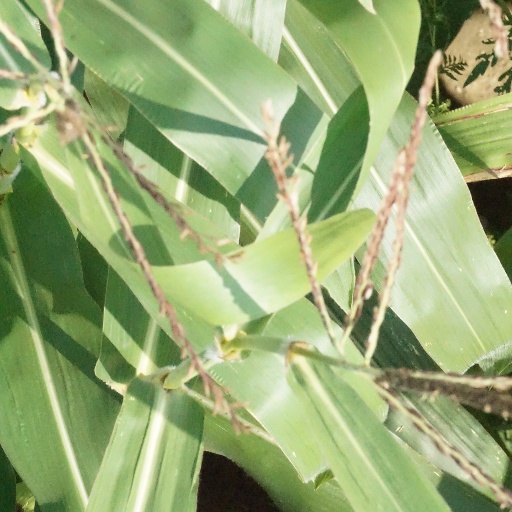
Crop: maize; corn